Archibald Frazer-Nash

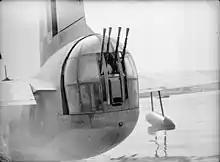
FN-13 tail turret

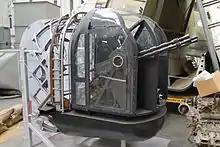
FN-20 tail turret

He was responsible for "many highly successful commercial inventions" starting with his Vickers-Nash Indicator. A friend, Gordon Burt of Mowlem, was having trouble with jib cranes and Nash came up with a device to calculate and display the weight of a load a crane was about to lift.